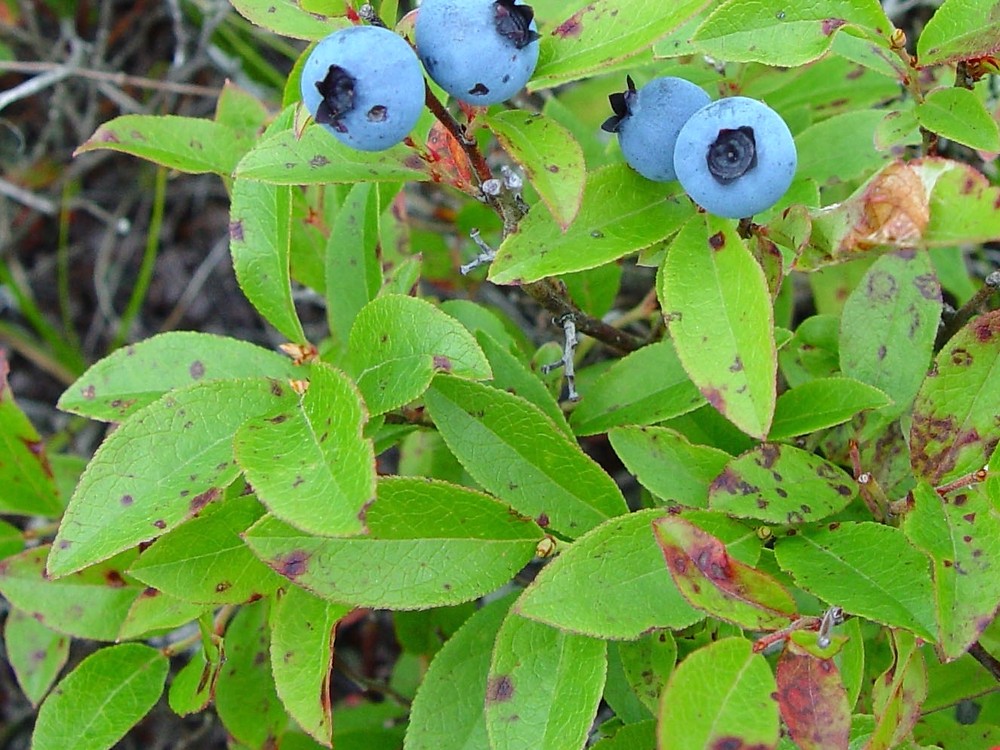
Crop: tomato
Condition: late_blight